Cale Conley

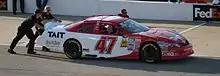
Conley's No. 47 East Series car for his family team in 2013 at Richmond

Conley began in go-karts at age 5, working his way through quarter midgets, open-wheel racing and sprint cars, including World of Outlaws and USAC competition. Conley debuted in the NASCAR K&N Pro Series East in 2011, with his first win coming in 2012 at Columbus Motor Speedway after leading all 150 laps. He competed full-time in the East series in 2013, scoring four top-five finishes.